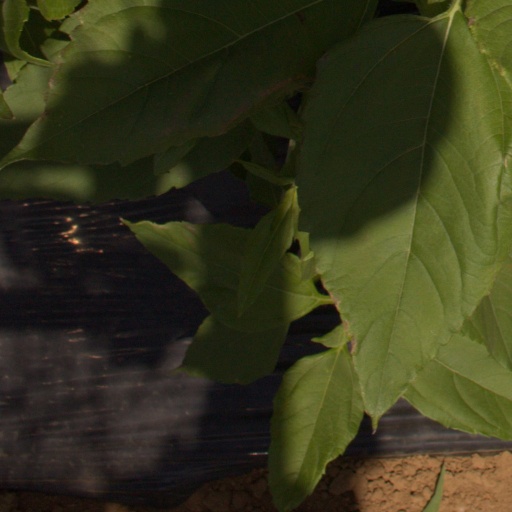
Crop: Jerusalem artichoke